Jianguomen (Beijing)

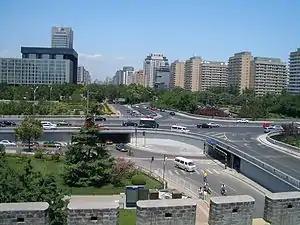
Viewing Jianguomen Bridge (flyover) from the Beijing Ancient Observatory

Jianguomen was a gate in the city wall that once stood in Beijing and is now a transportation hub to the east of city centre. At Jianguomen bridge, the eastern 2nd Ring Road divides Jianguomen Inner Street to the west from Jianguomen Outer Street to the east.